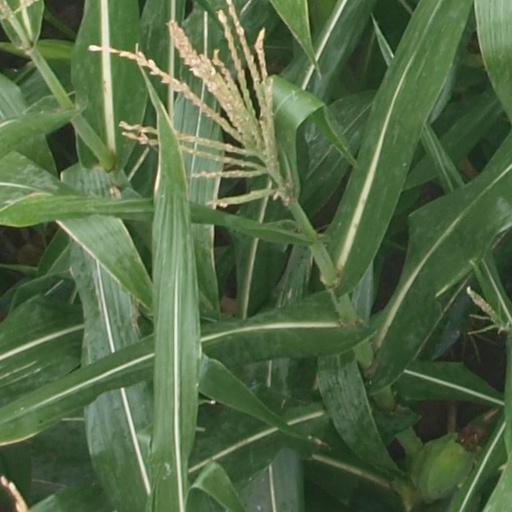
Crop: maize; corn